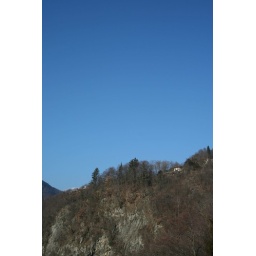
A house on the mountains around Sacro Monte di Varallo